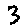
Label: 3